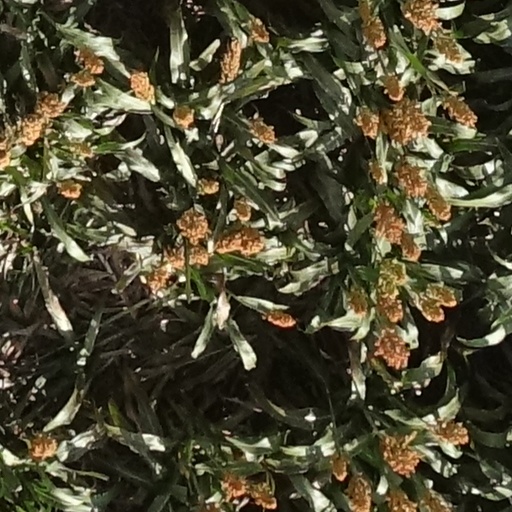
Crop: sorghum